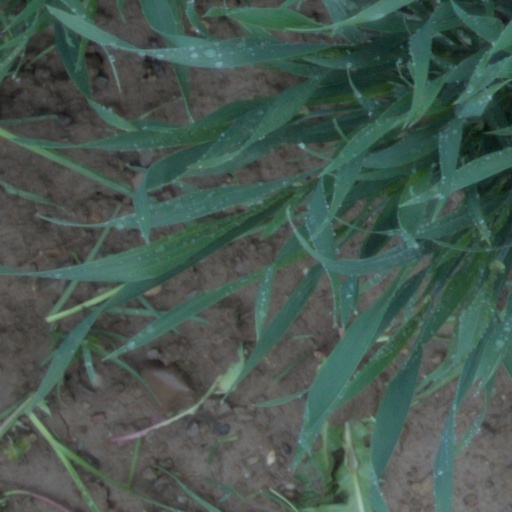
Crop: wheat